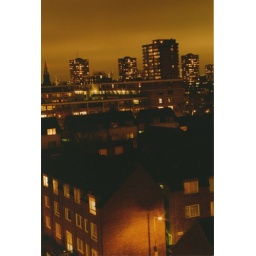
We had a flat in an ex-LA tower in Battersea Park, near Clapham Junction. These are pics from the lounge